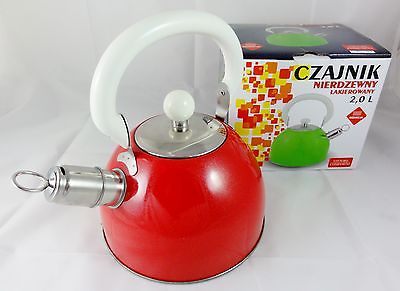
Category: kettle